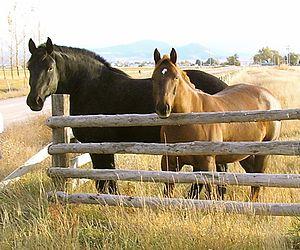
Un cheval de trait est un cheval sélectionné pour ses aptitudes à la traction de véhicules et de matériaux de toutes sortes, appartenant en général à une race puissante et de grande taille. La majorité des races de trait n'existent pas avant le XVIIIᵉ siècle. En Europe, ces animaux sont sélectionnés pour les besoins militaires, notamment la traction des chariots d'artillerie lourde, puis les travaux agricoles. Leur développement accompagne la révolution industrielle et le perfectionnement du matériel, notamment des charrues au cours du XIXᵉ siècle. Ces chevaux effectuent aussi le halage de bateaux et le déplacement de nombreux véhicules hippomobiles pour le transport de personnes ou de matériaux. Ils sont présents dans la plupart des pays développés, entre autres en Europe de l'Ouest, aux États-Unis, en Australie et au Japon.